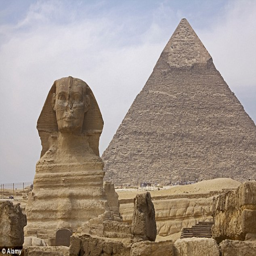
although photographs make it appear like the pyramids are in the middle of the desert , they 're actually quite close to many people 's homes